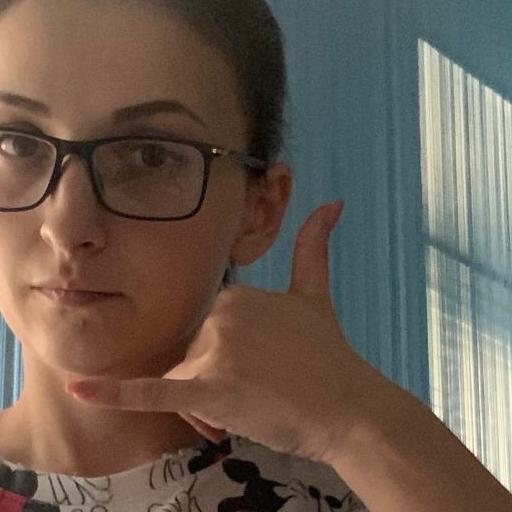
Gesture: call